Hugh H. Richard House

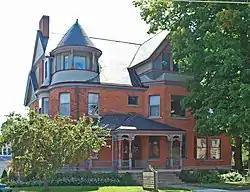

The Hugh H. Richard House, also known as the Hand Building, or Fossores Chapter House, located at 505 Wildwood Avenue in Jackson, Michigan, United States, was built as a single-family home, and later converted to office use. It was listed on the National Register of Historic Places in 1993.